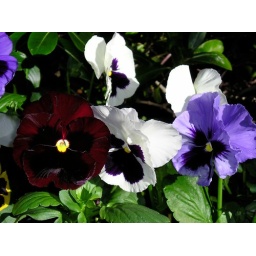
Photos of the beautiful plants and flowers in our garden.